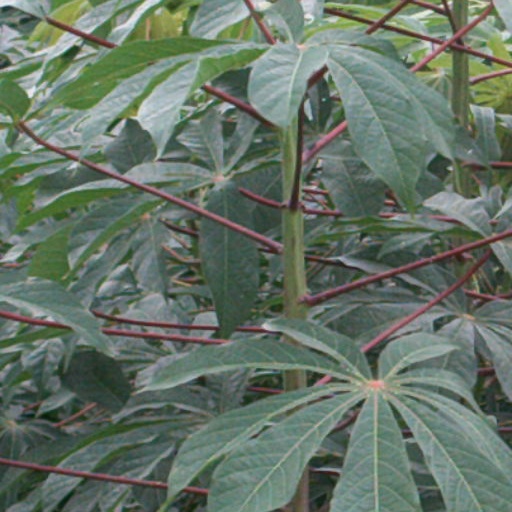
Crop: cassava